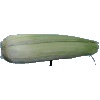
Label: Corn Husk 1